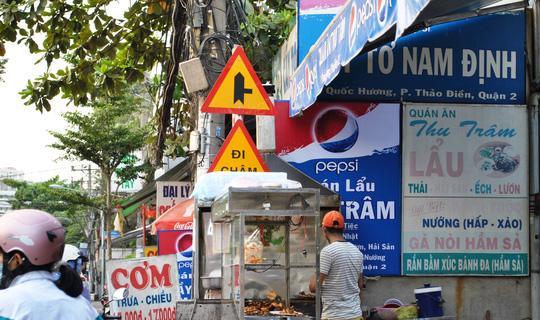
ngay trên chiếc xe bánh mì là hai biển cảnh báo hình tam giác